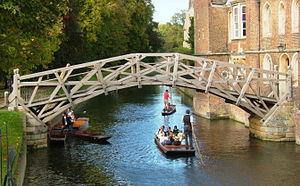
Cette liste des ponts de Cambridge recense les principaux ponts qui enjambent la rivière Cam à Cambridge au Royaume-Uni.